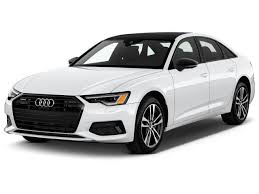
Label: noambulance